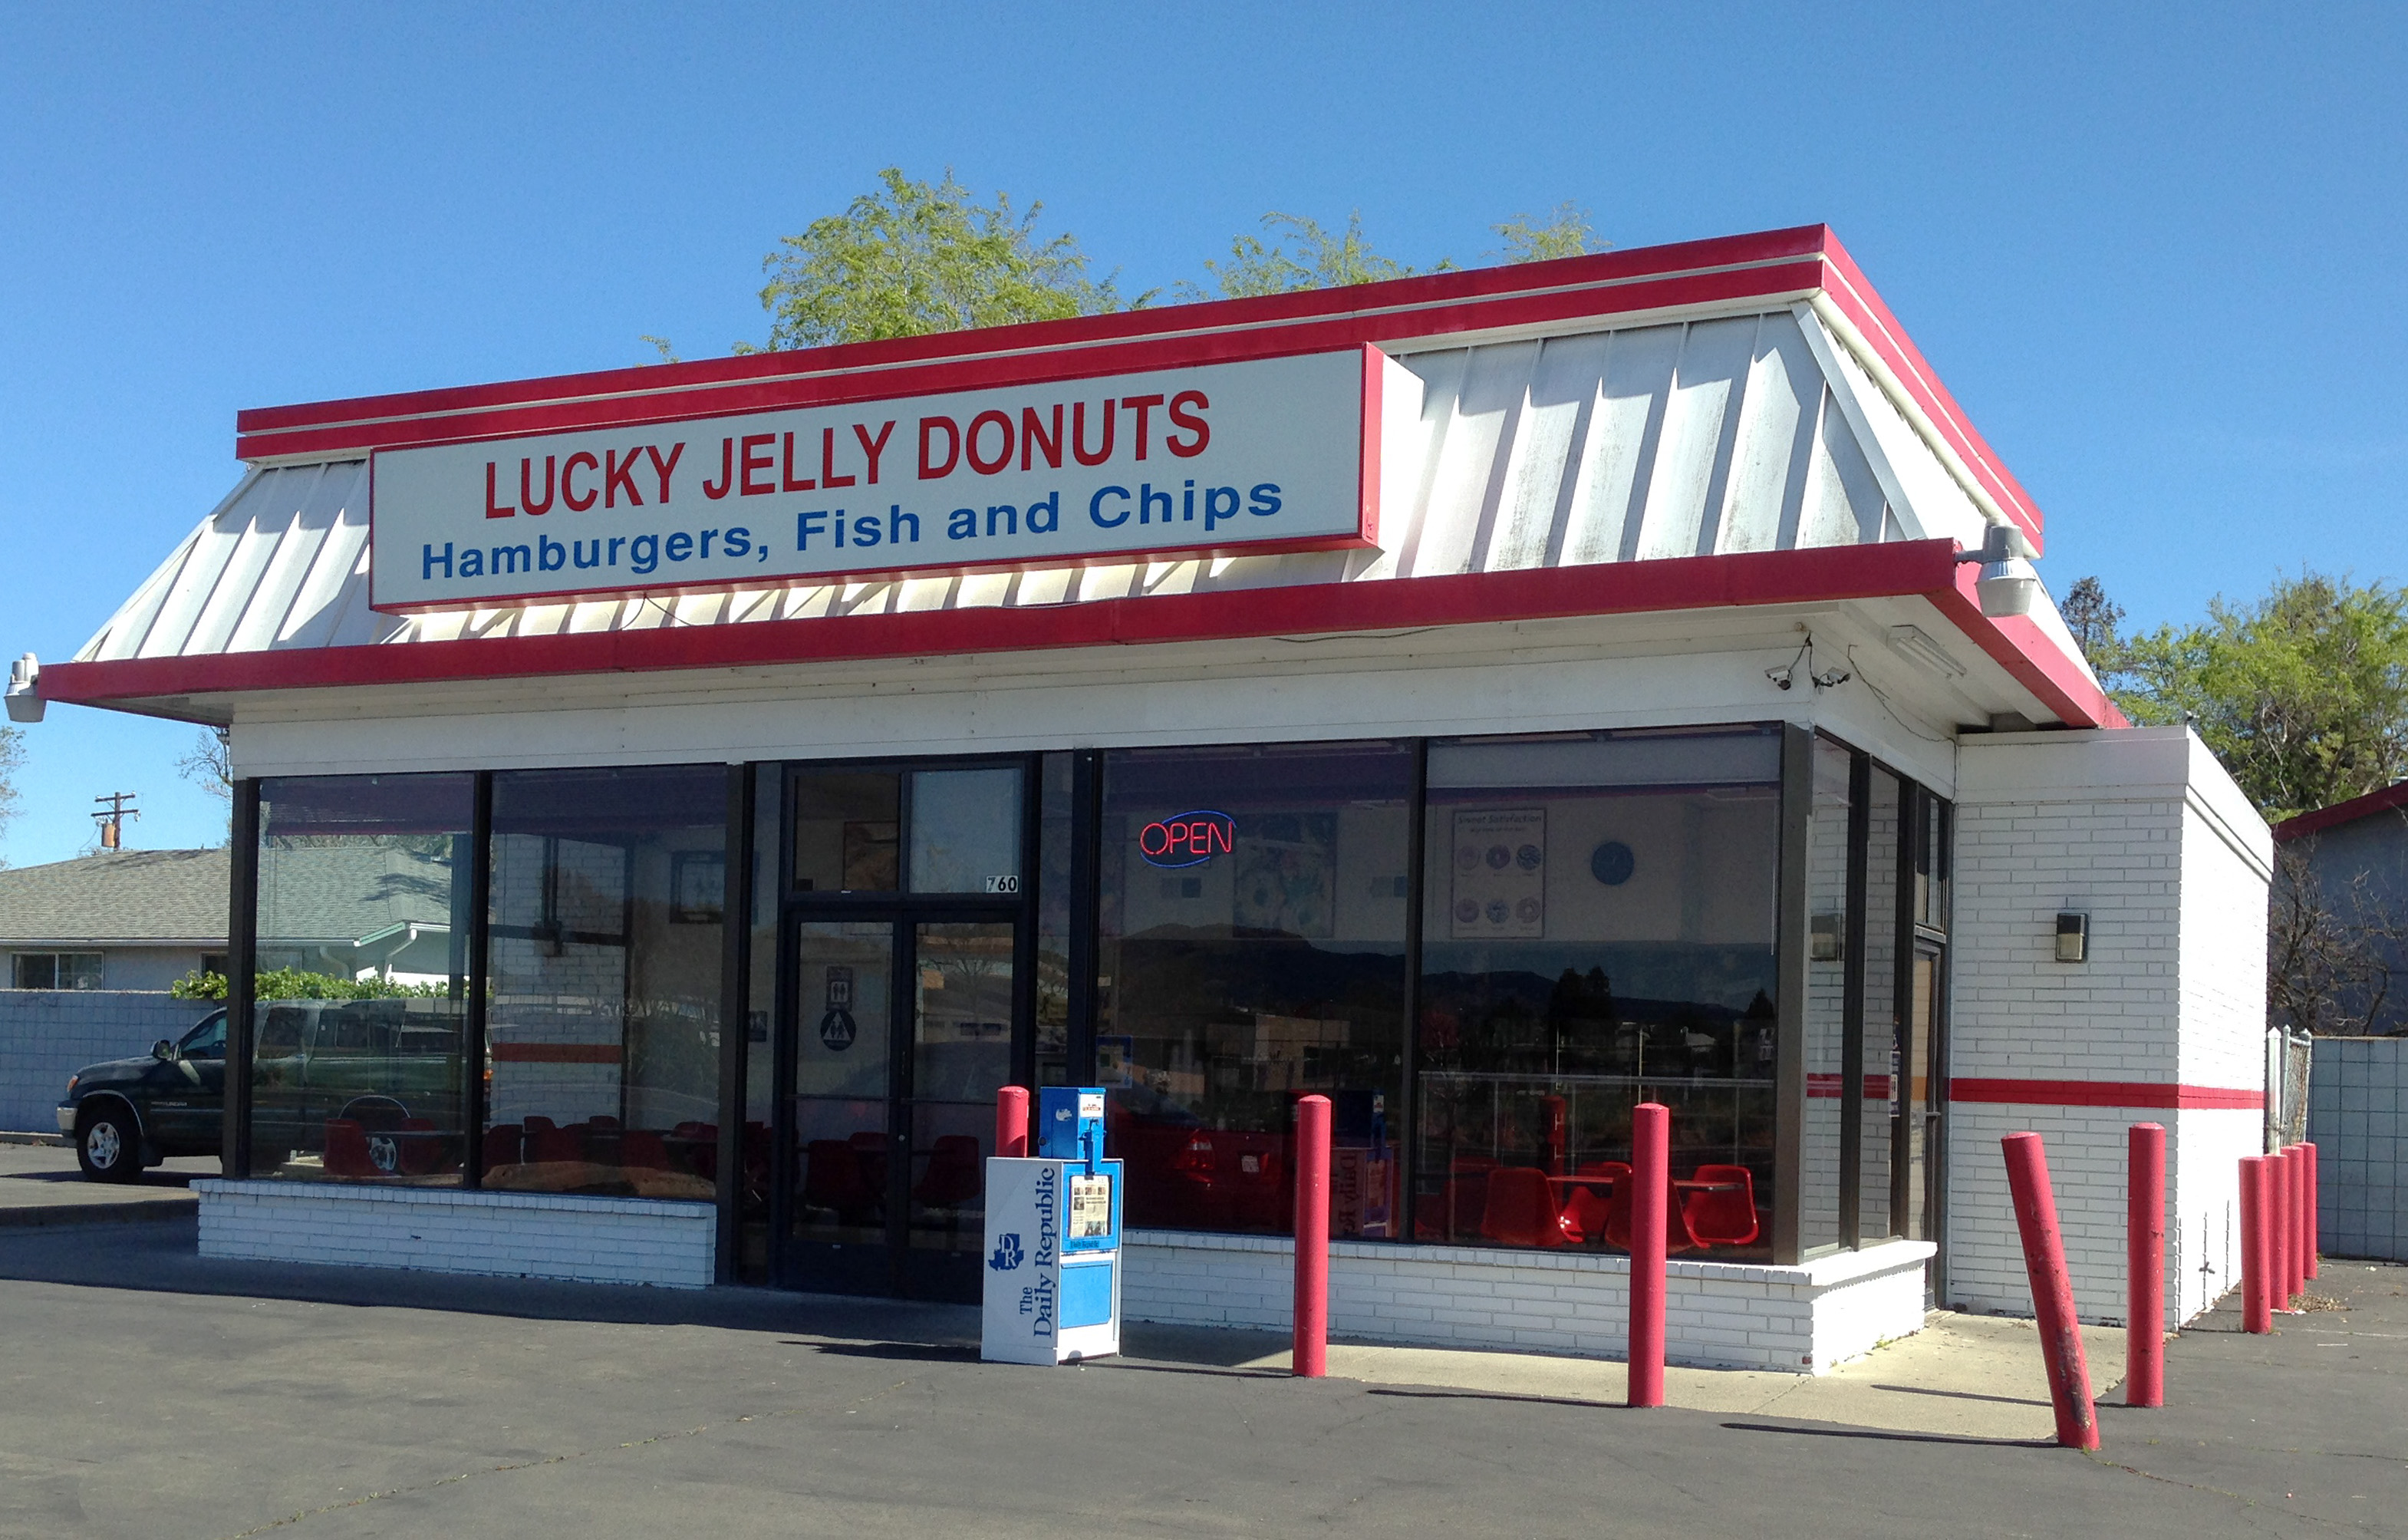
building, restaurant, cool image, real estate, filling station